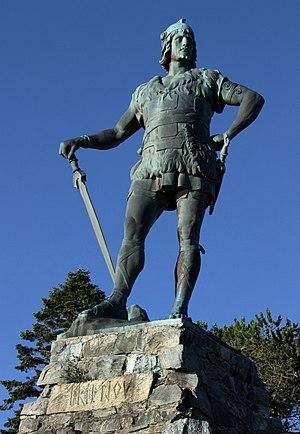
La liste des épées légendaires recense les épées qui ont été assez fameuses pour qu’on leur ait attribué des noms propres que les légendes, mythologies ou textes religieux ont conservés.